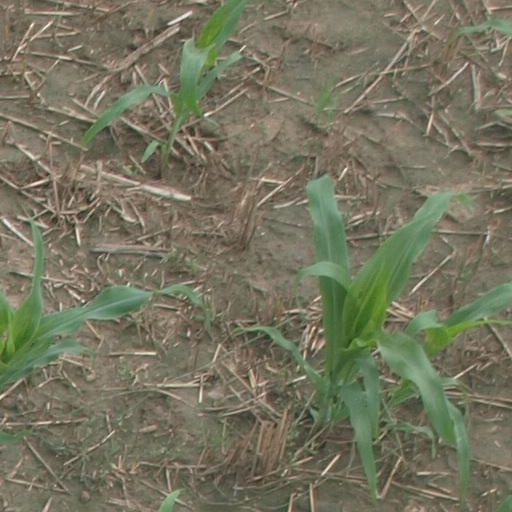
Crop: maize; corn